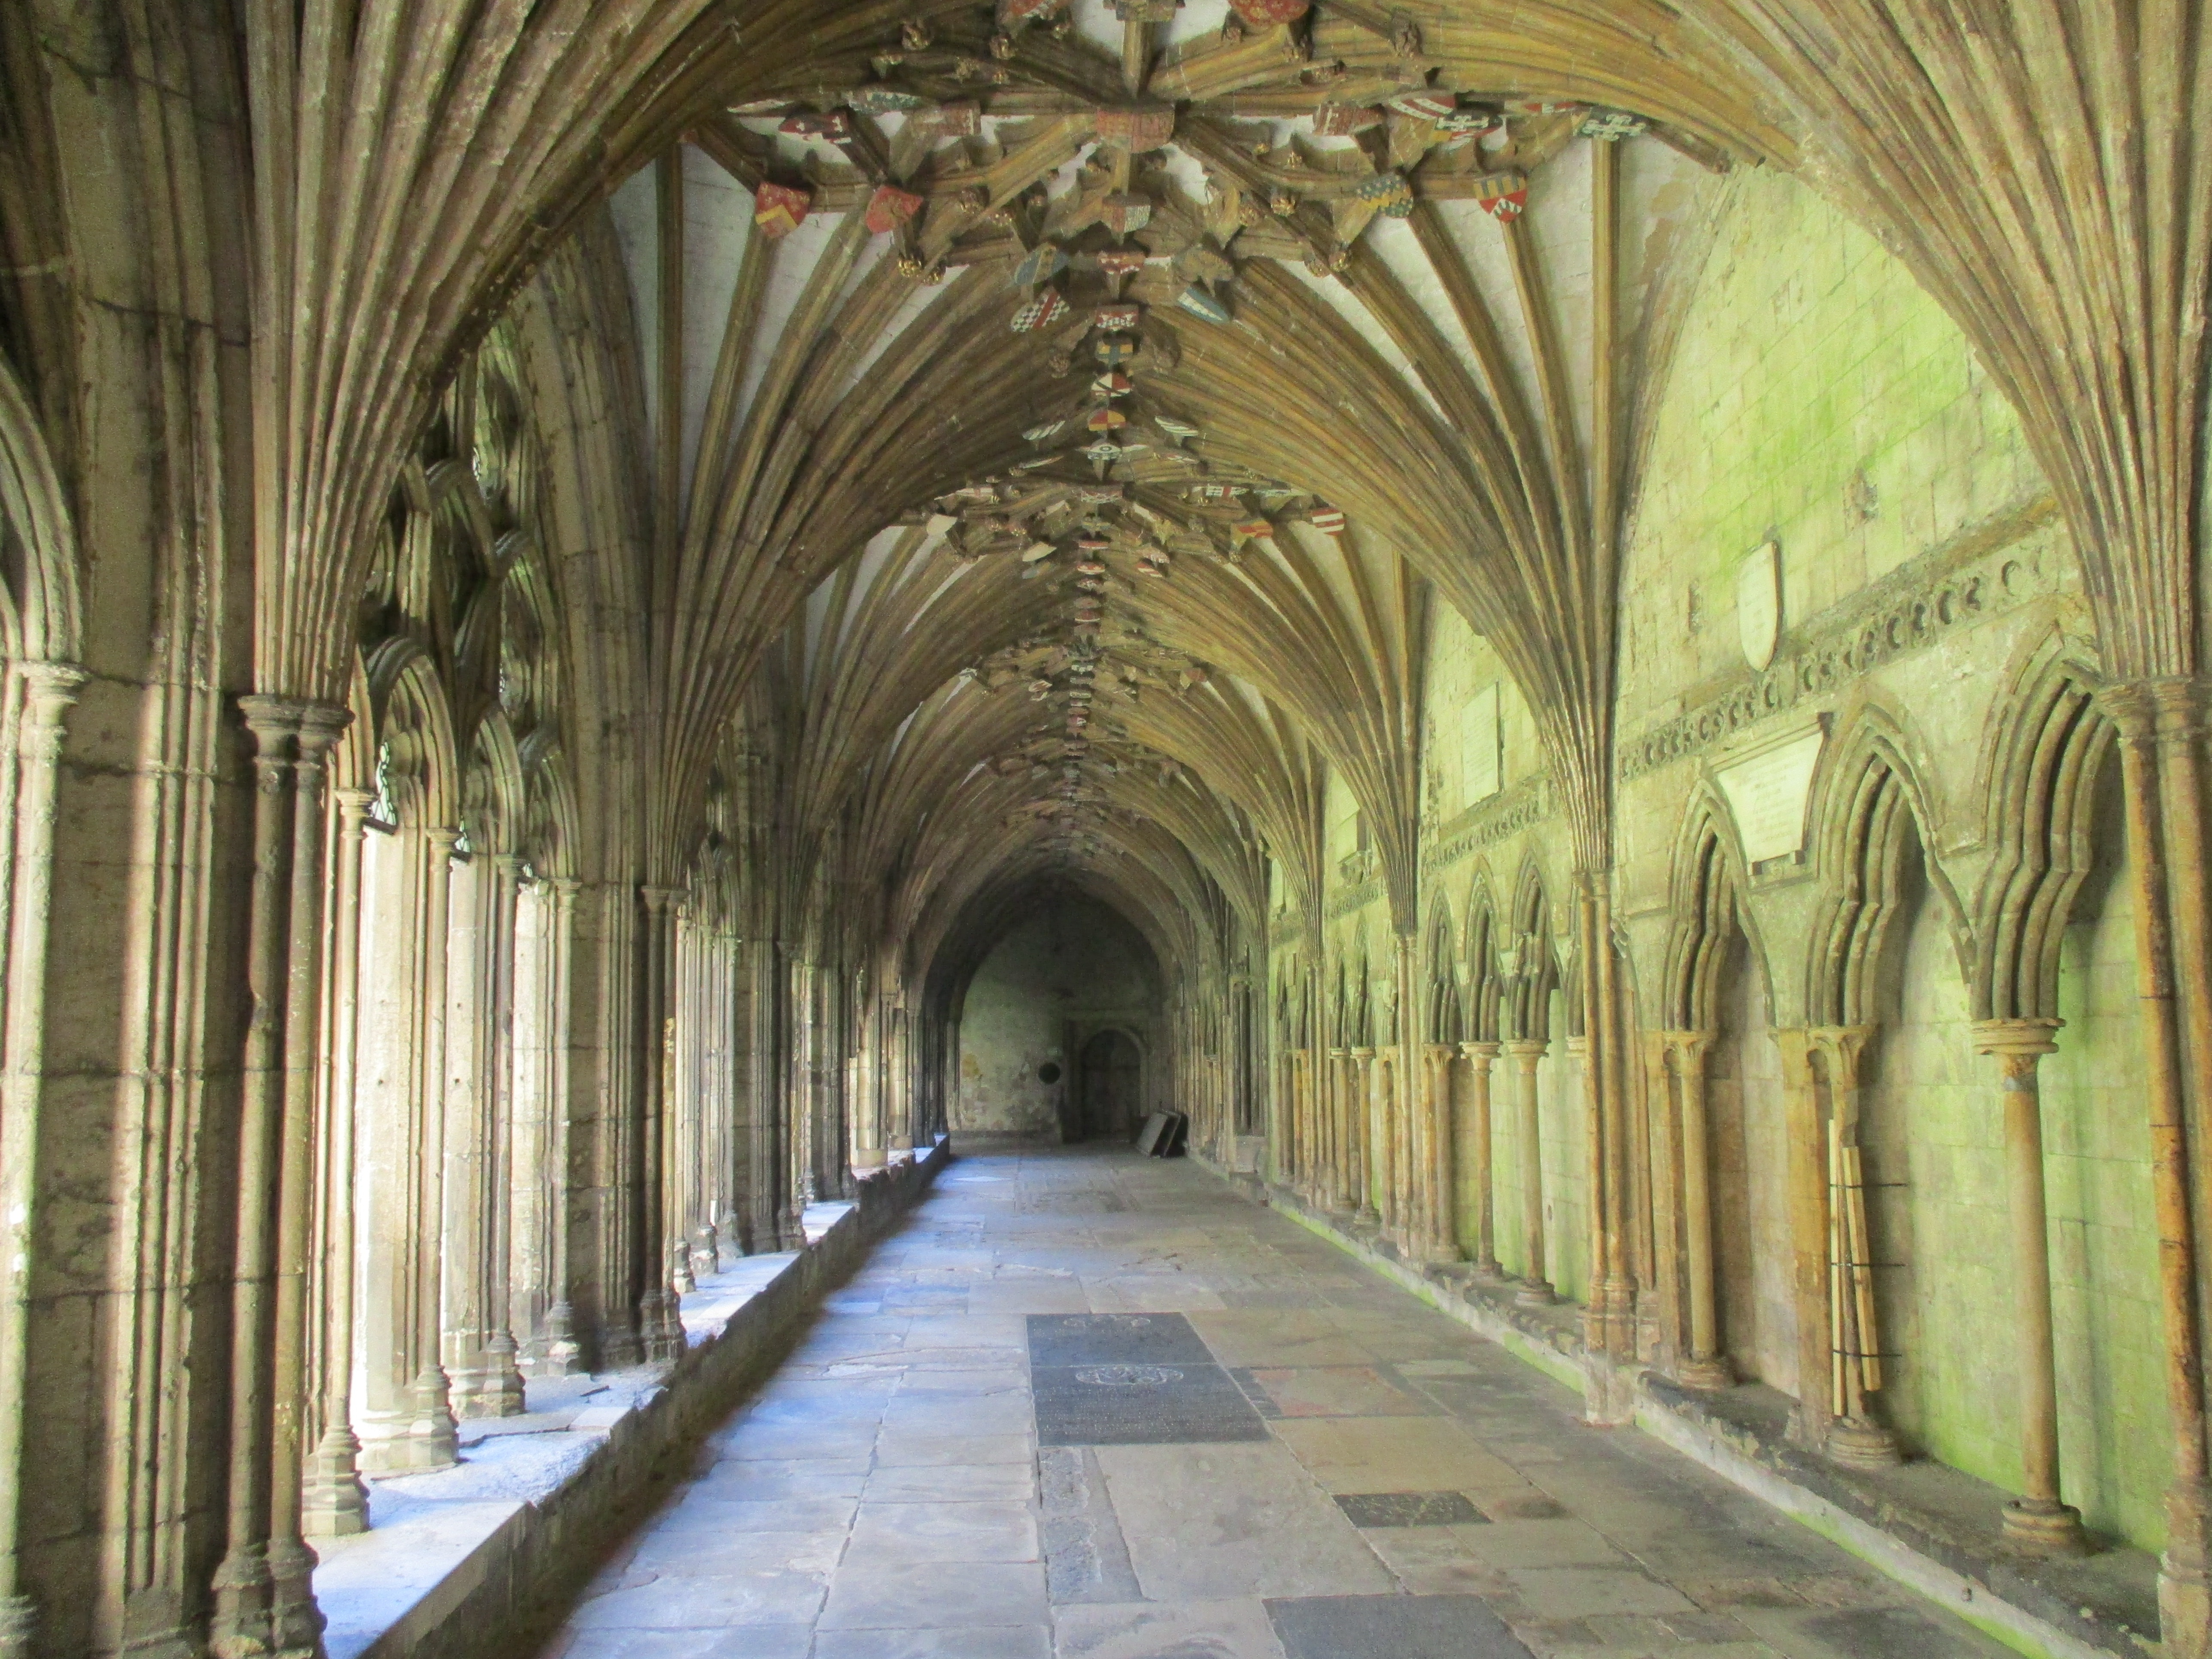
architecture, building, arch, cathedral, place of worship, aisle, monastery, symmetry, arcade, abbey, vault, crypt, gothic architecture, anglicanism, arquitecturacanterbury, ancient history